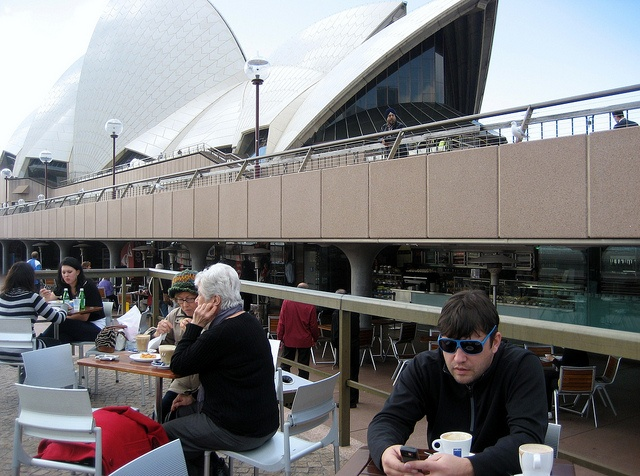
people sitting at tables next to a building in the background
A man sits alone at the table with his phone.
People seated at tables on a  large outdoor patio
People sit for lunch near the Sydney Opera House.
A group of people sitting outside eating at a table